Nina Hoss

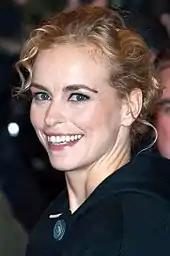
Hoss in 2012

Hoss was a jury member of the German Film Academy's First Steps awards for young filmmakers in 2000. She was a member of the juries of the Locarno International Film Festival in 2009, the Berlin International Film Festival in 2011, and the 73rd Venice International Film Festival in 2016.